USS Johnston (DD-557)

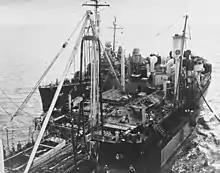
"Johnston" refueling from the oiler , 12 August 1944

The "Fletcher"-class destroyers were equipped with a Mark 4 or Mark 12 fire-control radar on the roof of the Mark 37 director. A SC-2 early-warning radar and a SG surface-search radar were fitted on the foremast. For anti-submarine work, the ships used a QC series sonar.